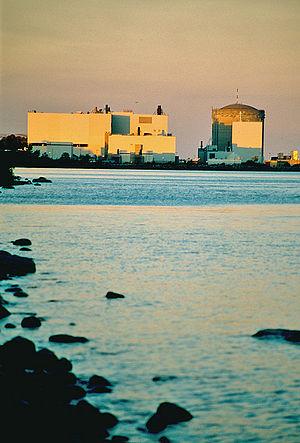
La Société de gestion des déchets nucléaires est un organisme sans but lucratif canadien formé en 2002 en vertu de la Loi sur les déchets de combustible nucléaire «afin d’étudier différentes approches pour gérer le combustible nucléaire irradié du Canada» et de mettre en œuvre un dépôt géologique en profondeur, sous réserve des autorisations réglementaires.